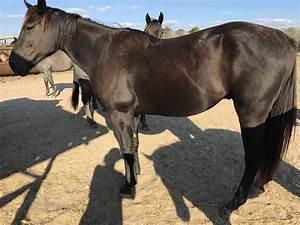
horse